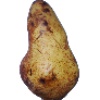
Label: pear_abate